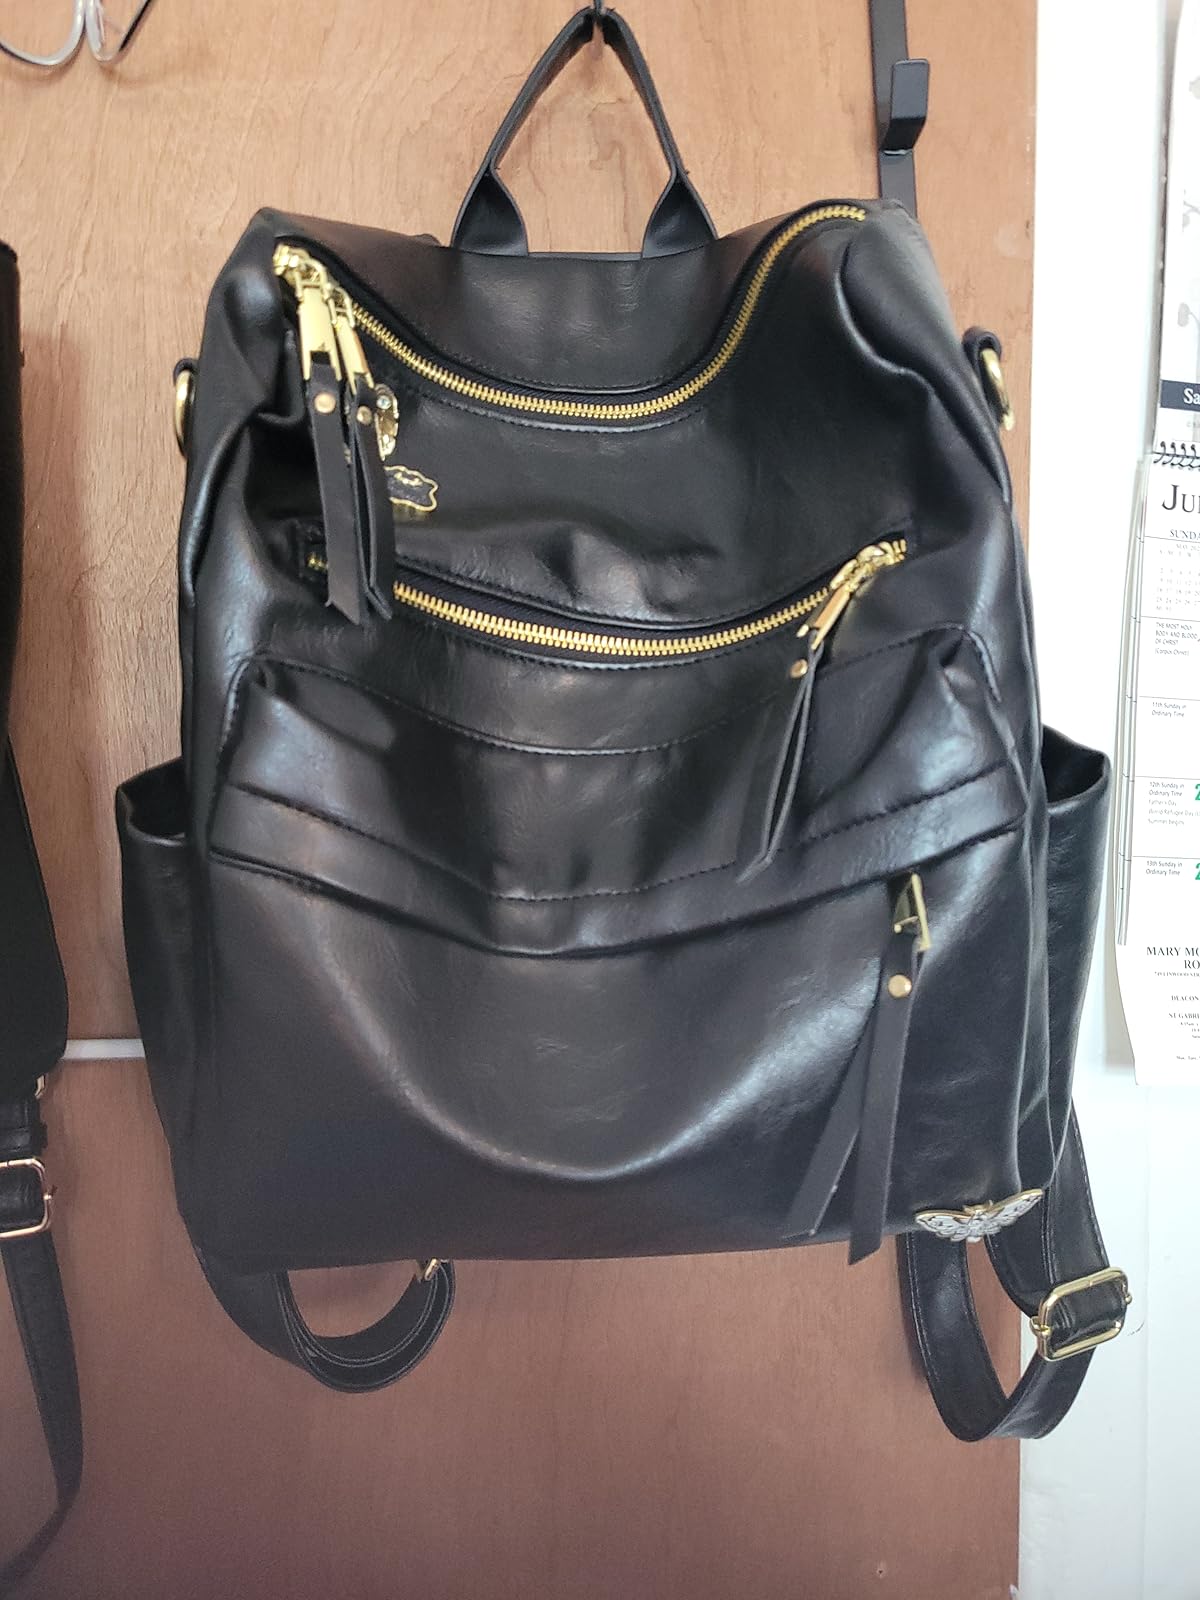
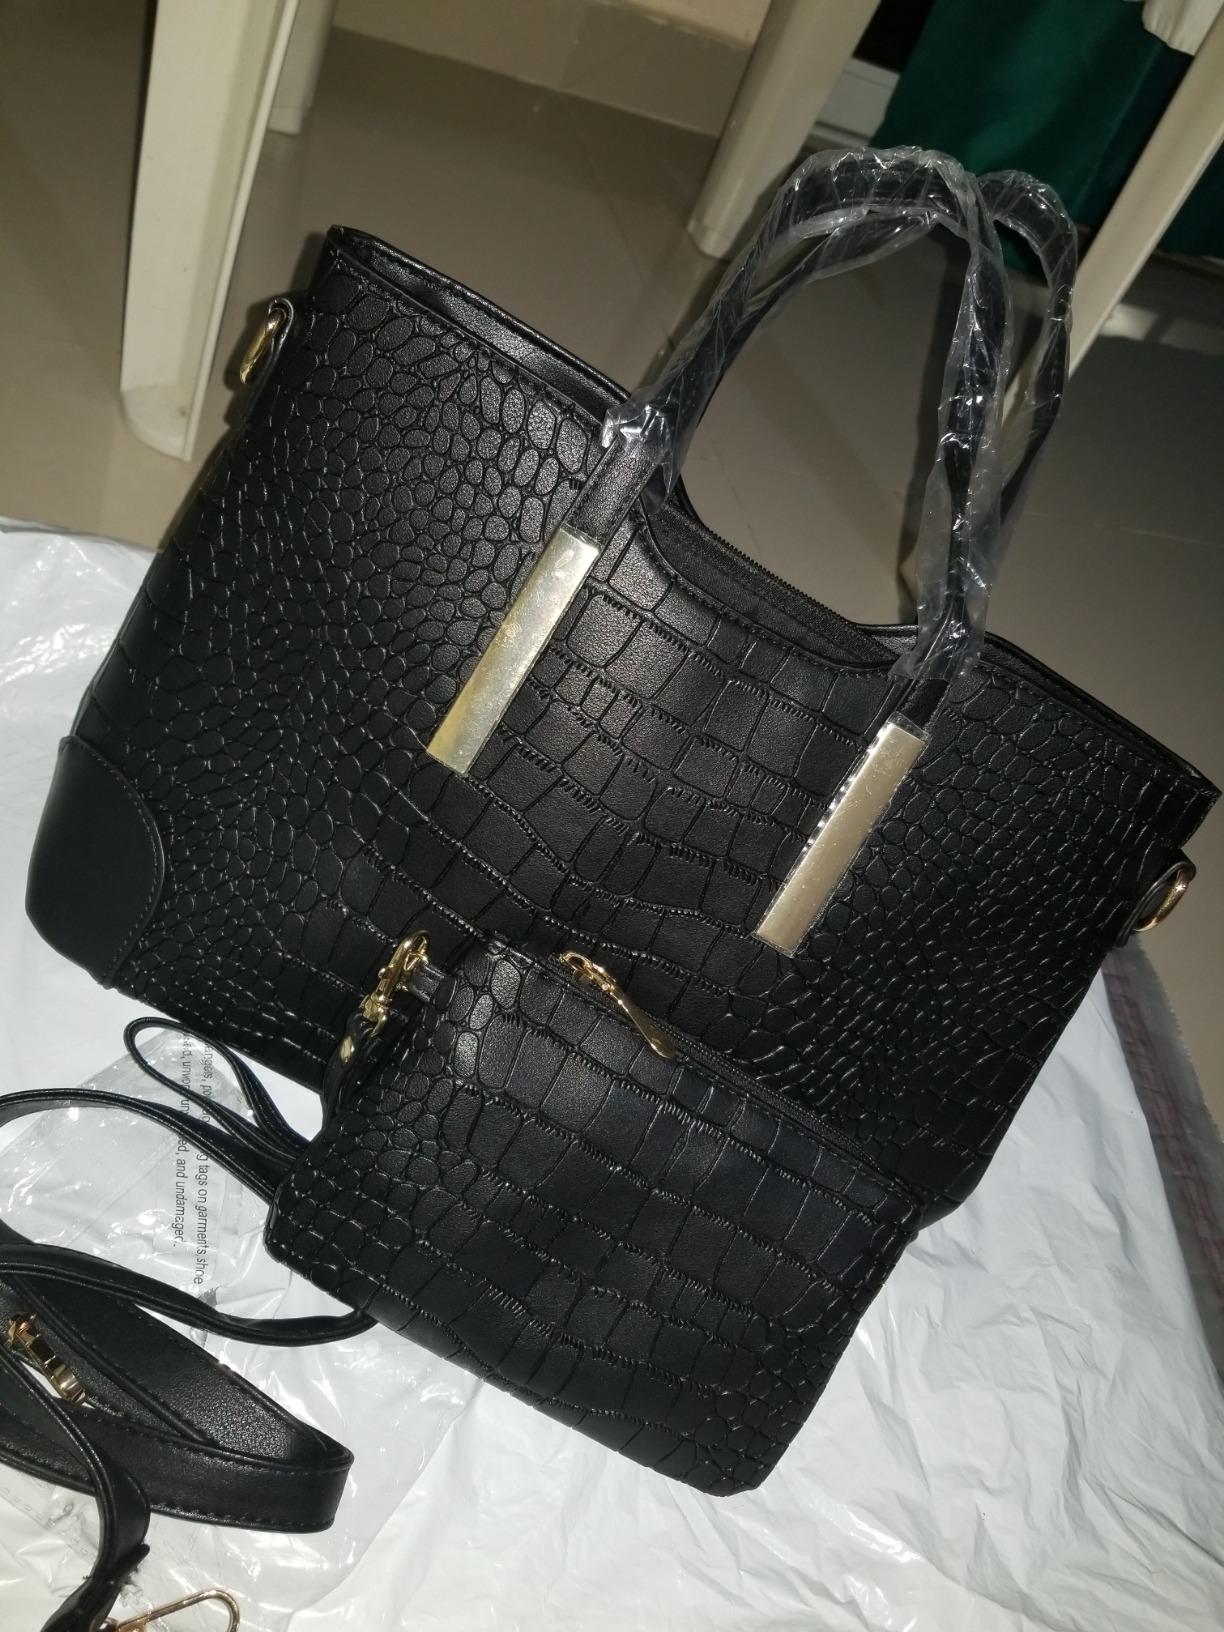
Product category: accessories_handbag
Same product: no